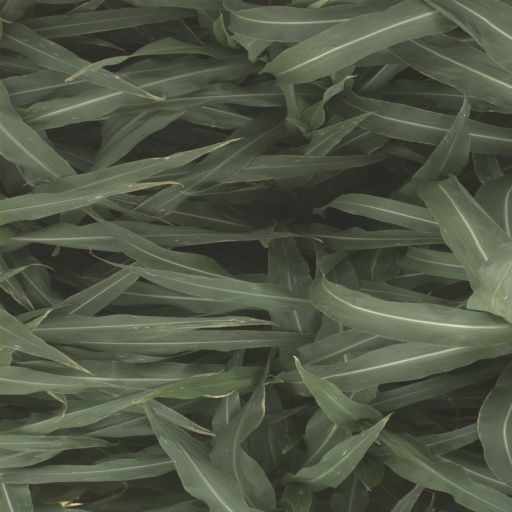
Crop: sorghum